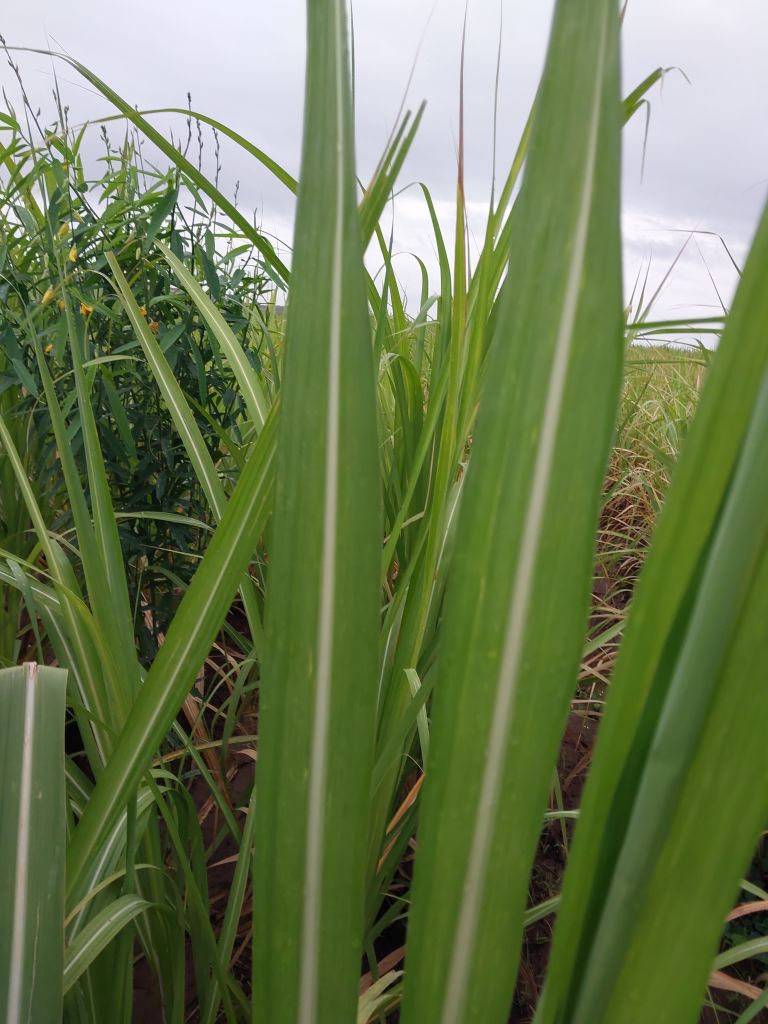
Label: Healthy